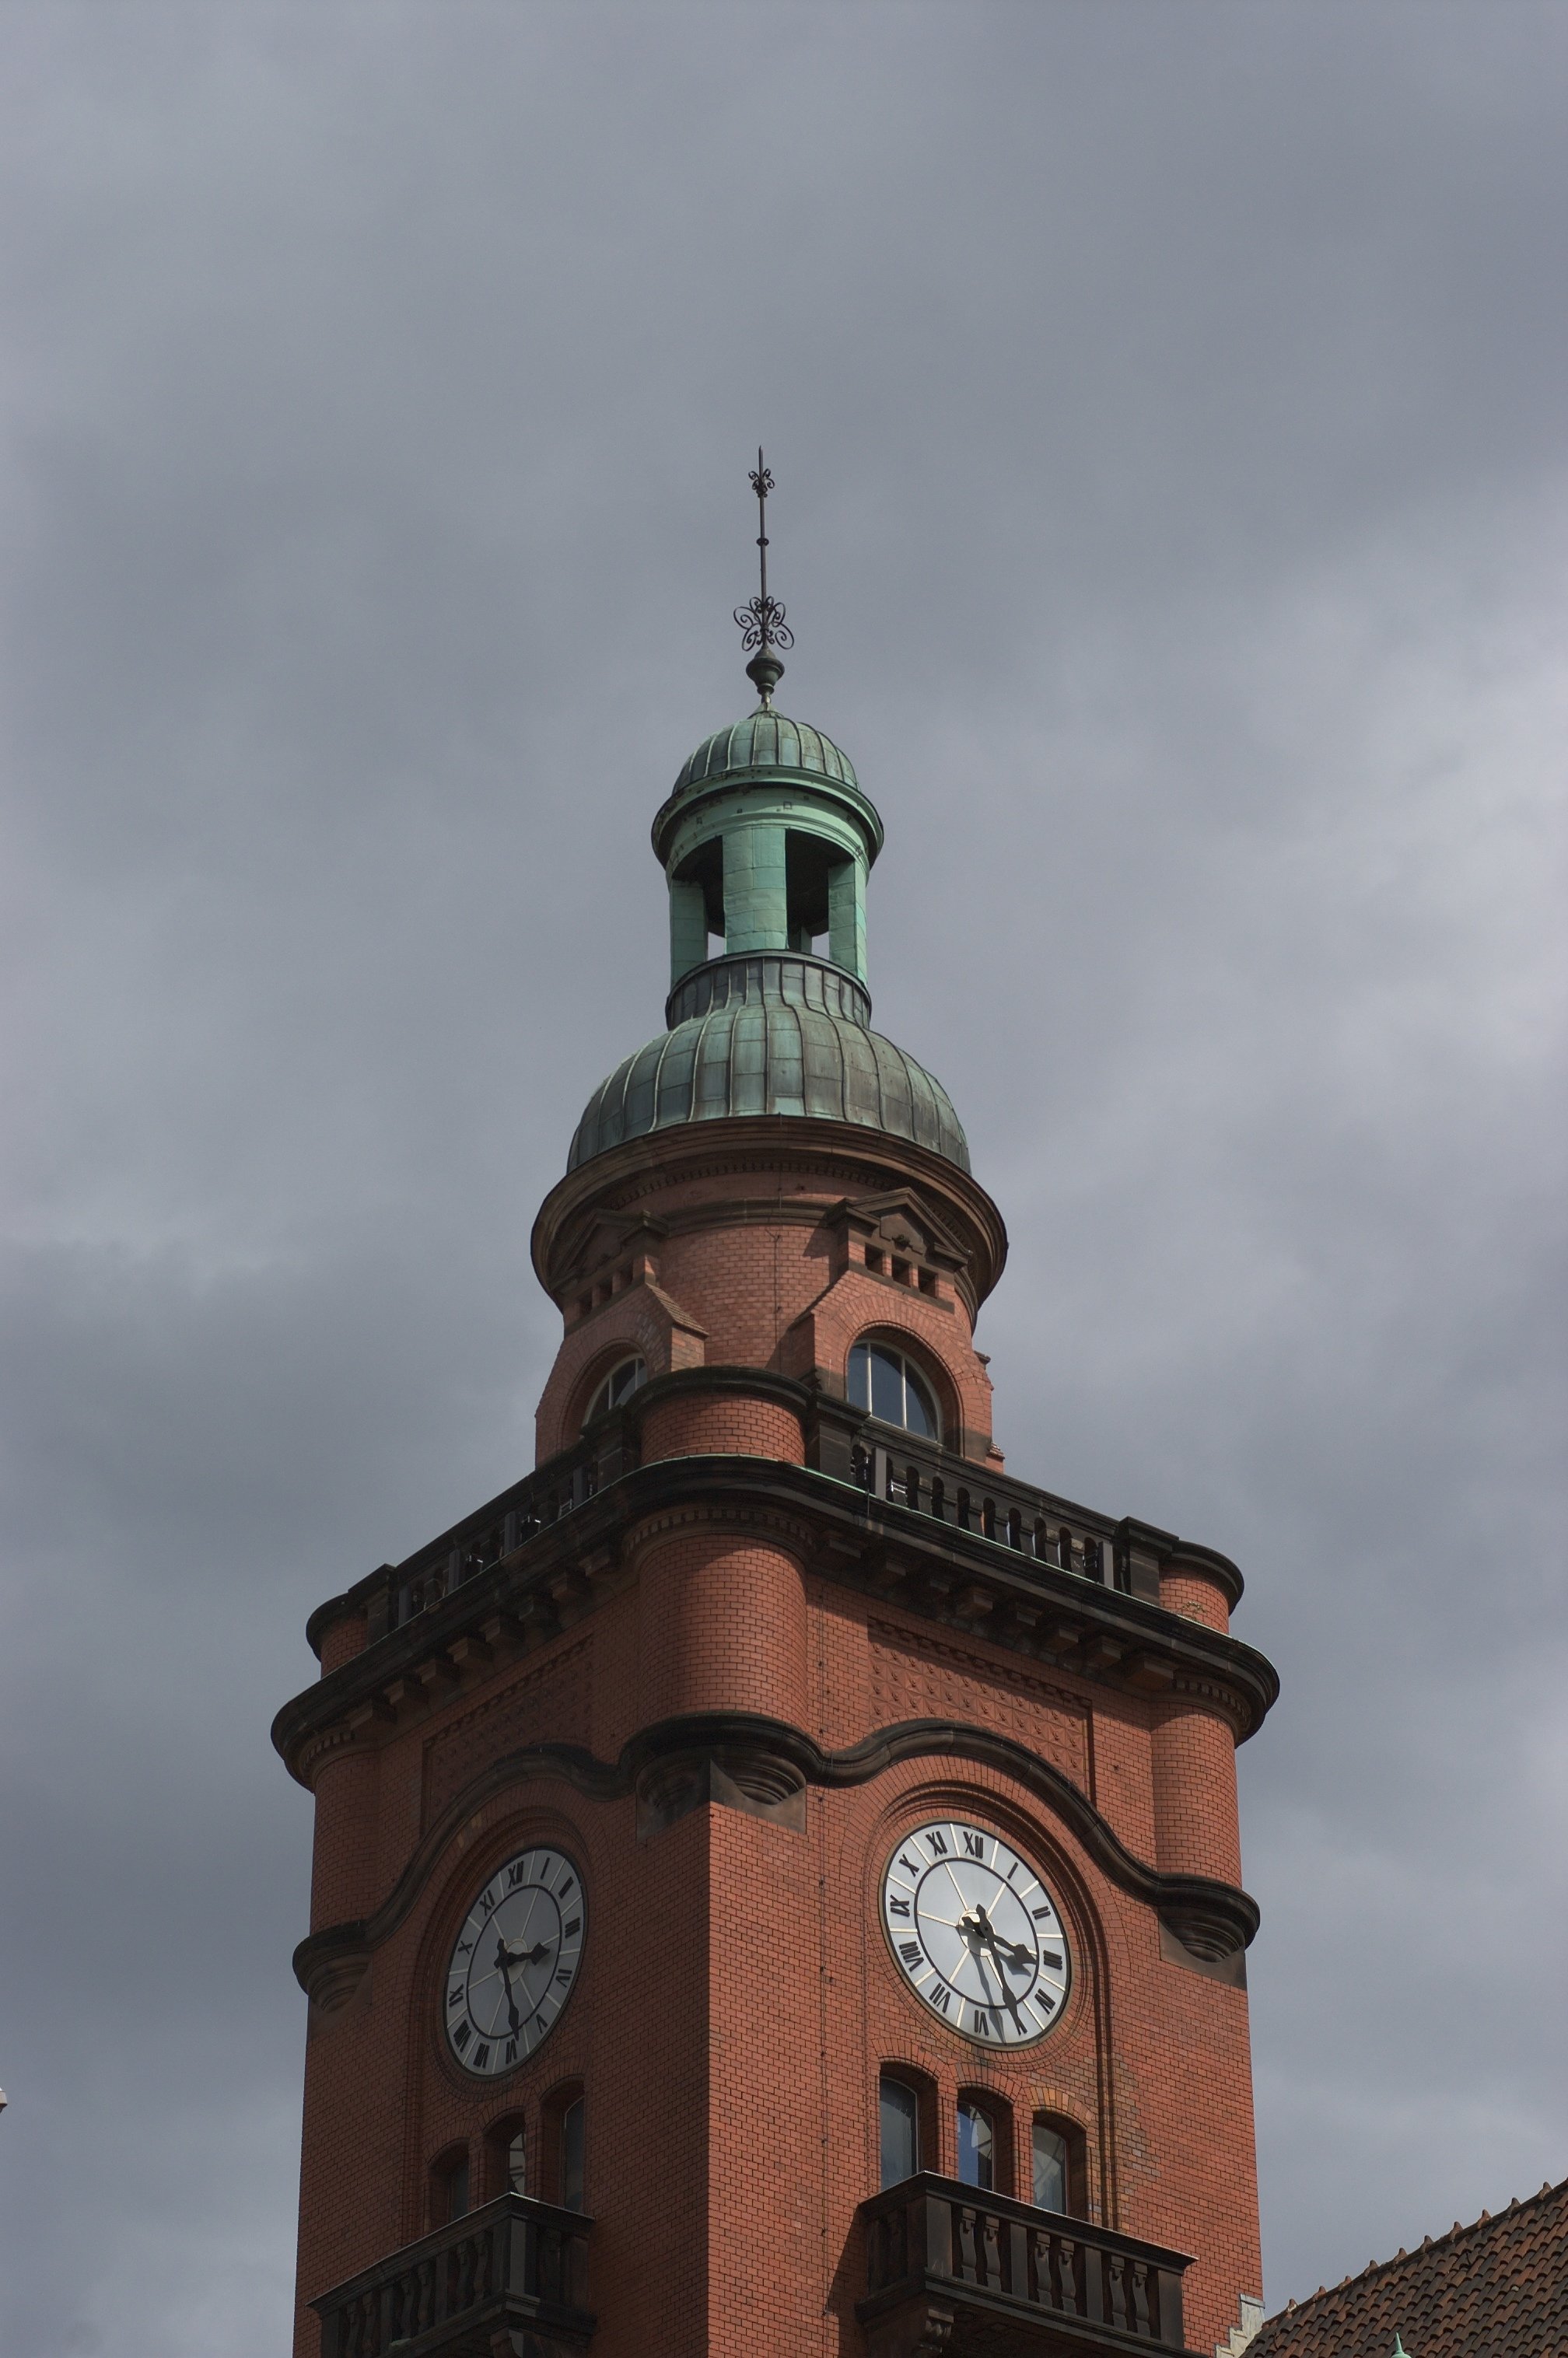
tower, landmark, church, place of worship, clock tower, bell tower, 2012, f14, steeple, rawtherapee, germany, deutschland, berlin, pentax, lenstagged, steffenzahn, k100d, justpentax, iamflickr, cosina, voigtlander, 58mm, nokton, cosinavoigtlnder, 58mmf14, 58mm14, nokton58mmf14slii, 58mmf14nokton, pankow